California Victim Compensation Board

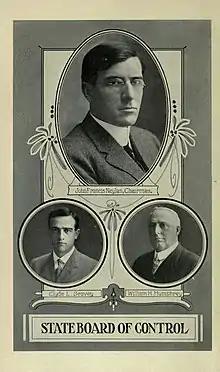
Portraits of the Board members in 1911, chaired by John Francis Neylan

In 1911, the legislature abolished the Board of Examiners and established the State Board of Control in its place. The new Board of Control was given centralized control of the financial outlays of most state agencies. This was a Progressive Era effort pushed by Governor Hiram Johnson to make the government more efficient, modeled on similar boards in Iowa and Minnesota.